Belgrade

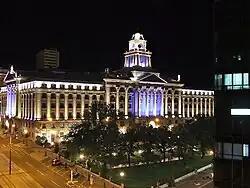
Serbian Railways headquarters in Belgrade

During the summer and autumn of 1941, in reprisal for guerrilla attacks, the Germans carried out several massacres of Belgrade citizens; in particular, members of the Jewish community were subject to mass shootings at the order of General Franz Böhme, the German Military Governor of Serbia. Böhme rigorously enforced the rule that for every German killed, 100 Serbs or Jews would be shot. Belgrade became the first city in Europe to be declared by the Nazi occupation forces to be "judenfrei". The resistance movement in Belgrade was led by Major Žarko Todorović from 1941 until his arrest in 1943.